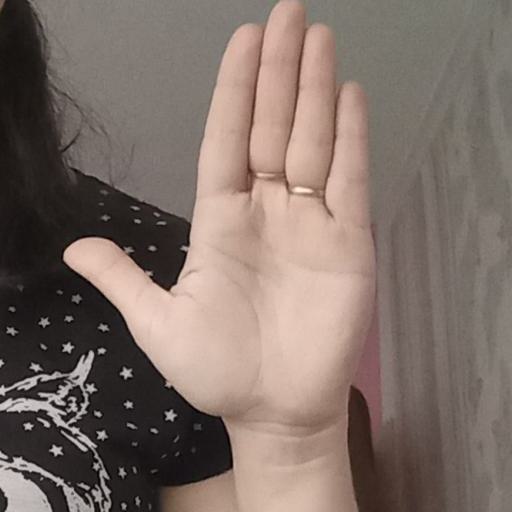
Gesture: stop